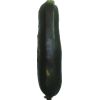
Label: Zucchini dark 1